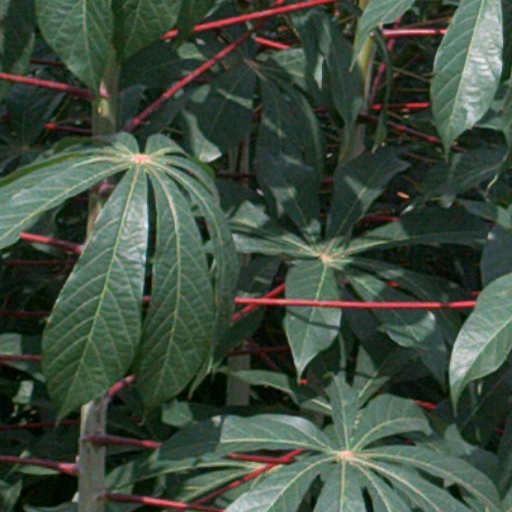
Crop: cassava